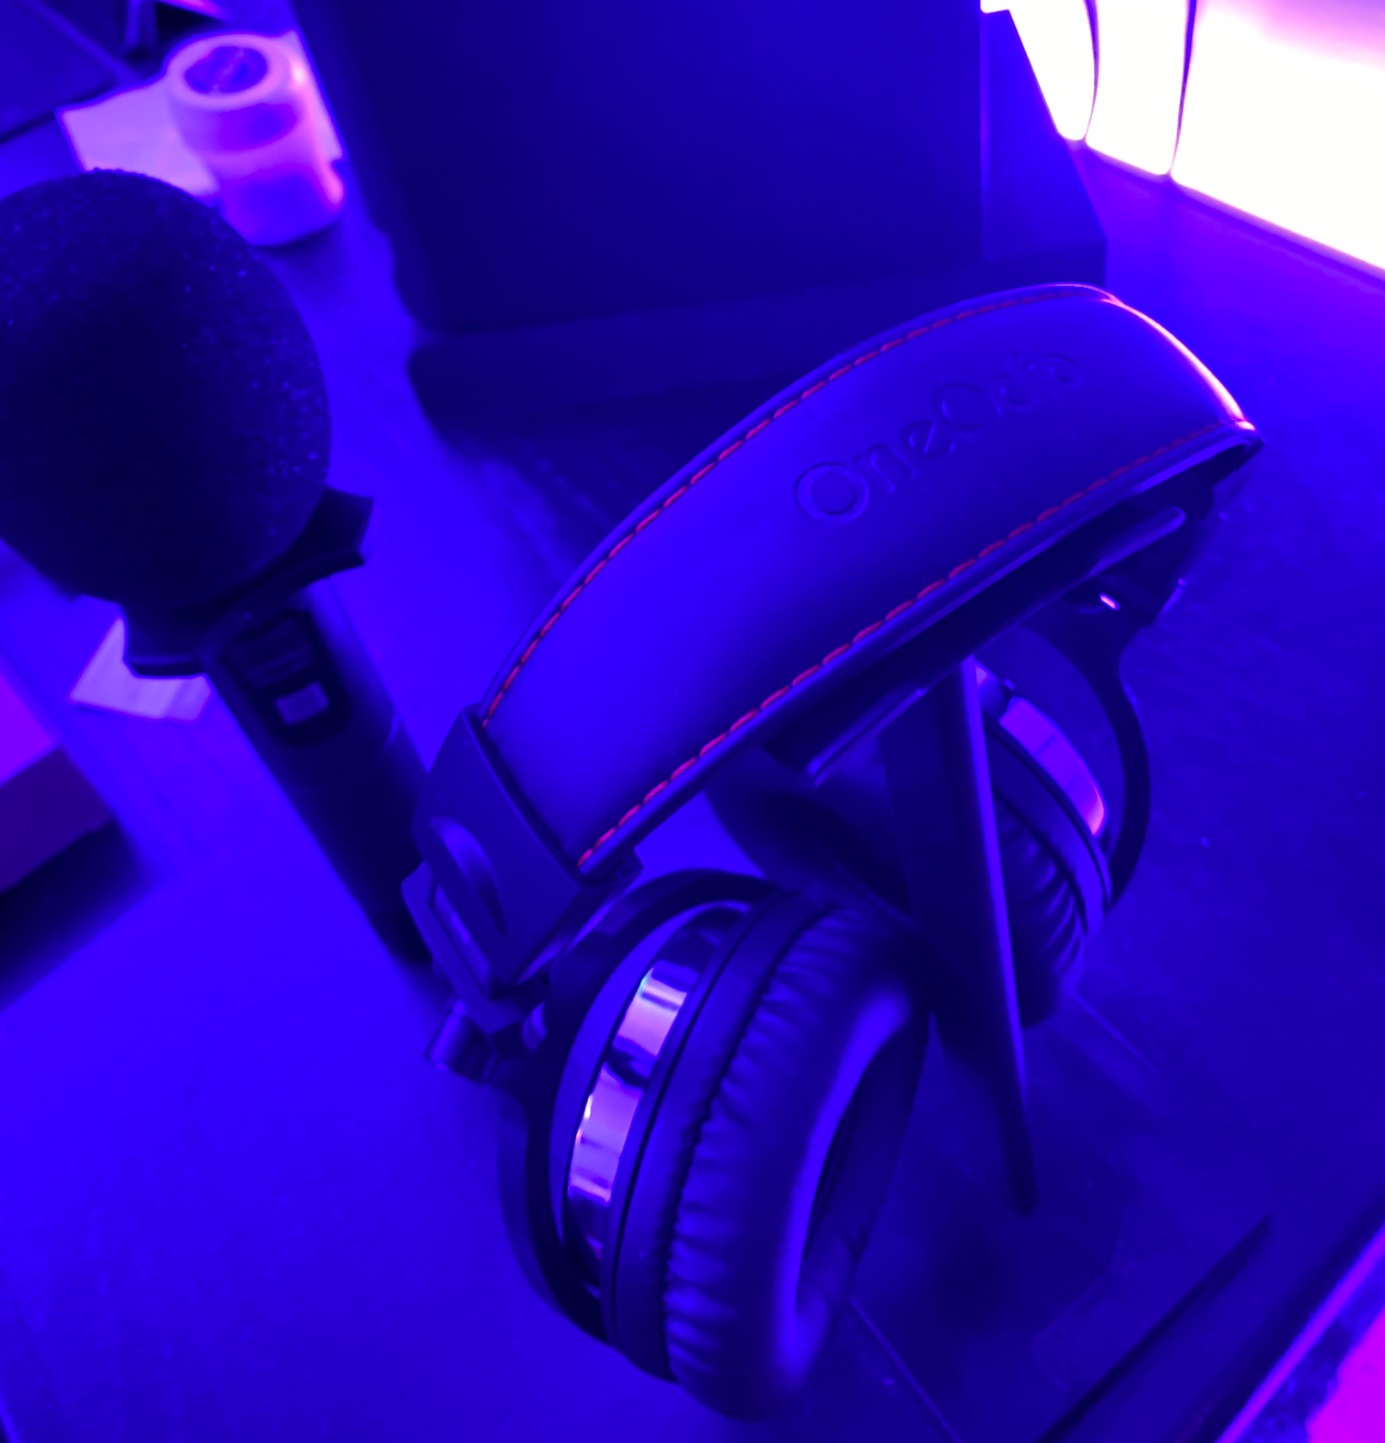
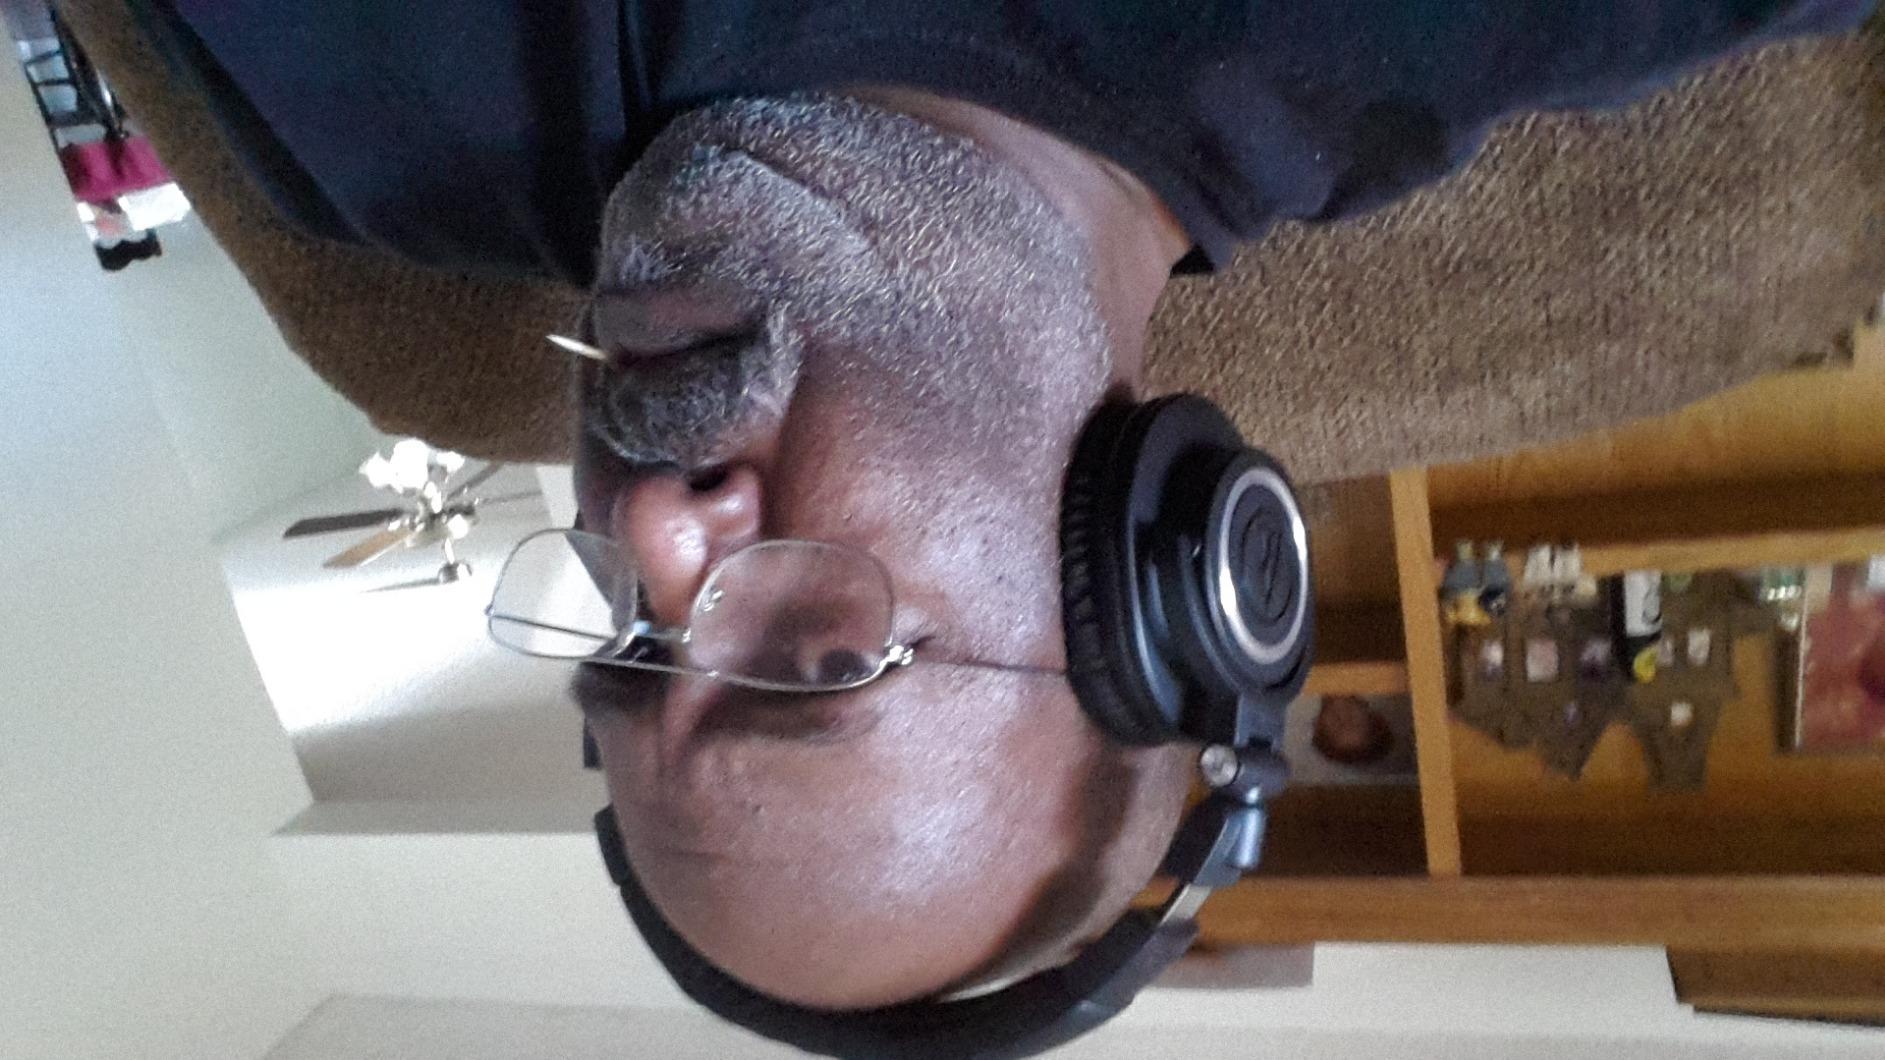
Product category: headphones
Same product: no